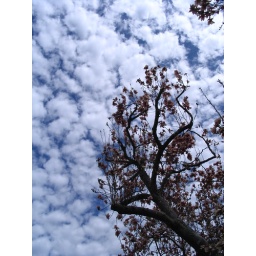
blossoming tree against the sky 5